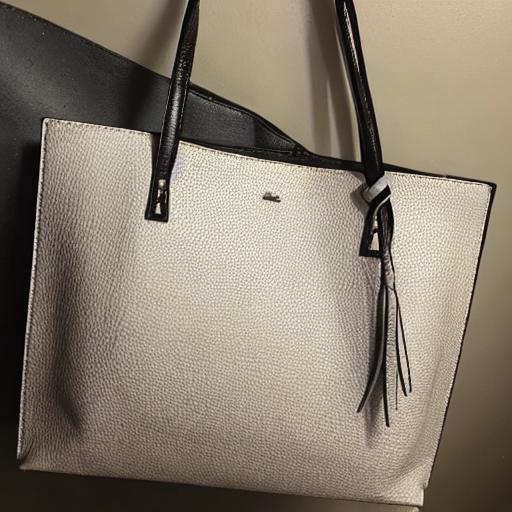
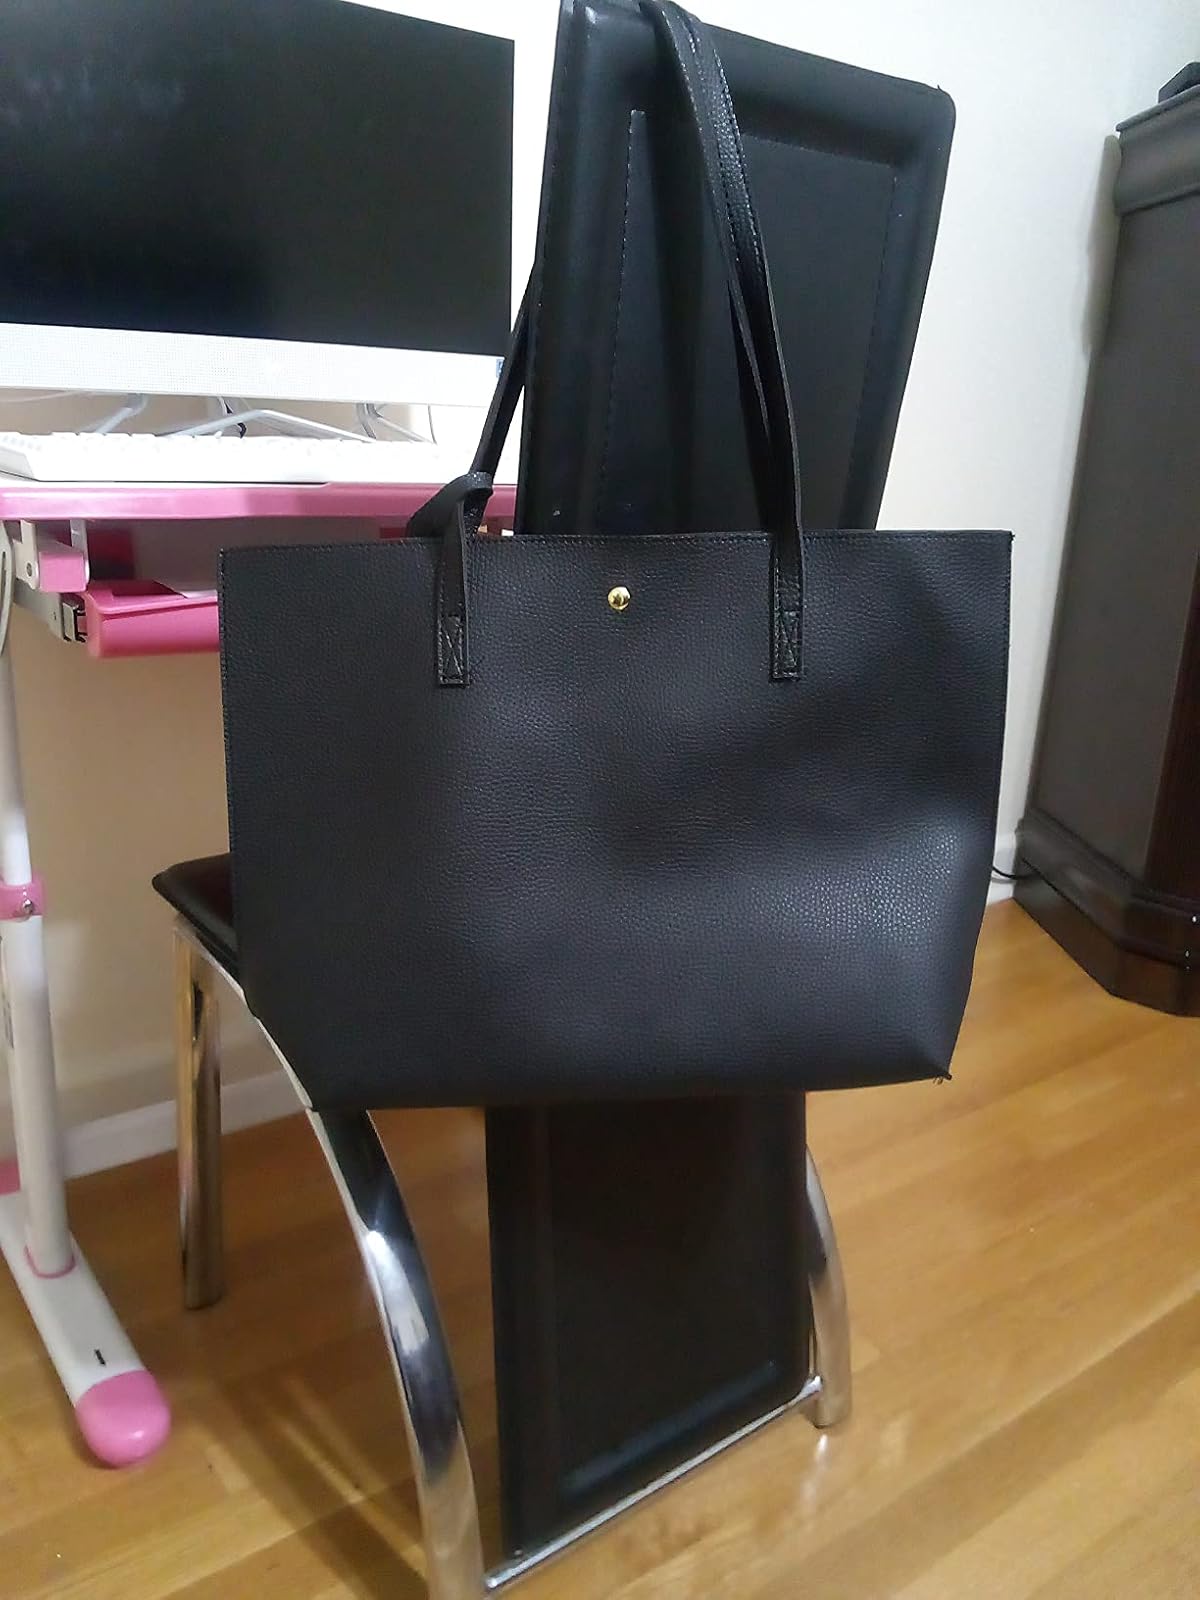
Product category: accessories_handbag
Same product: no